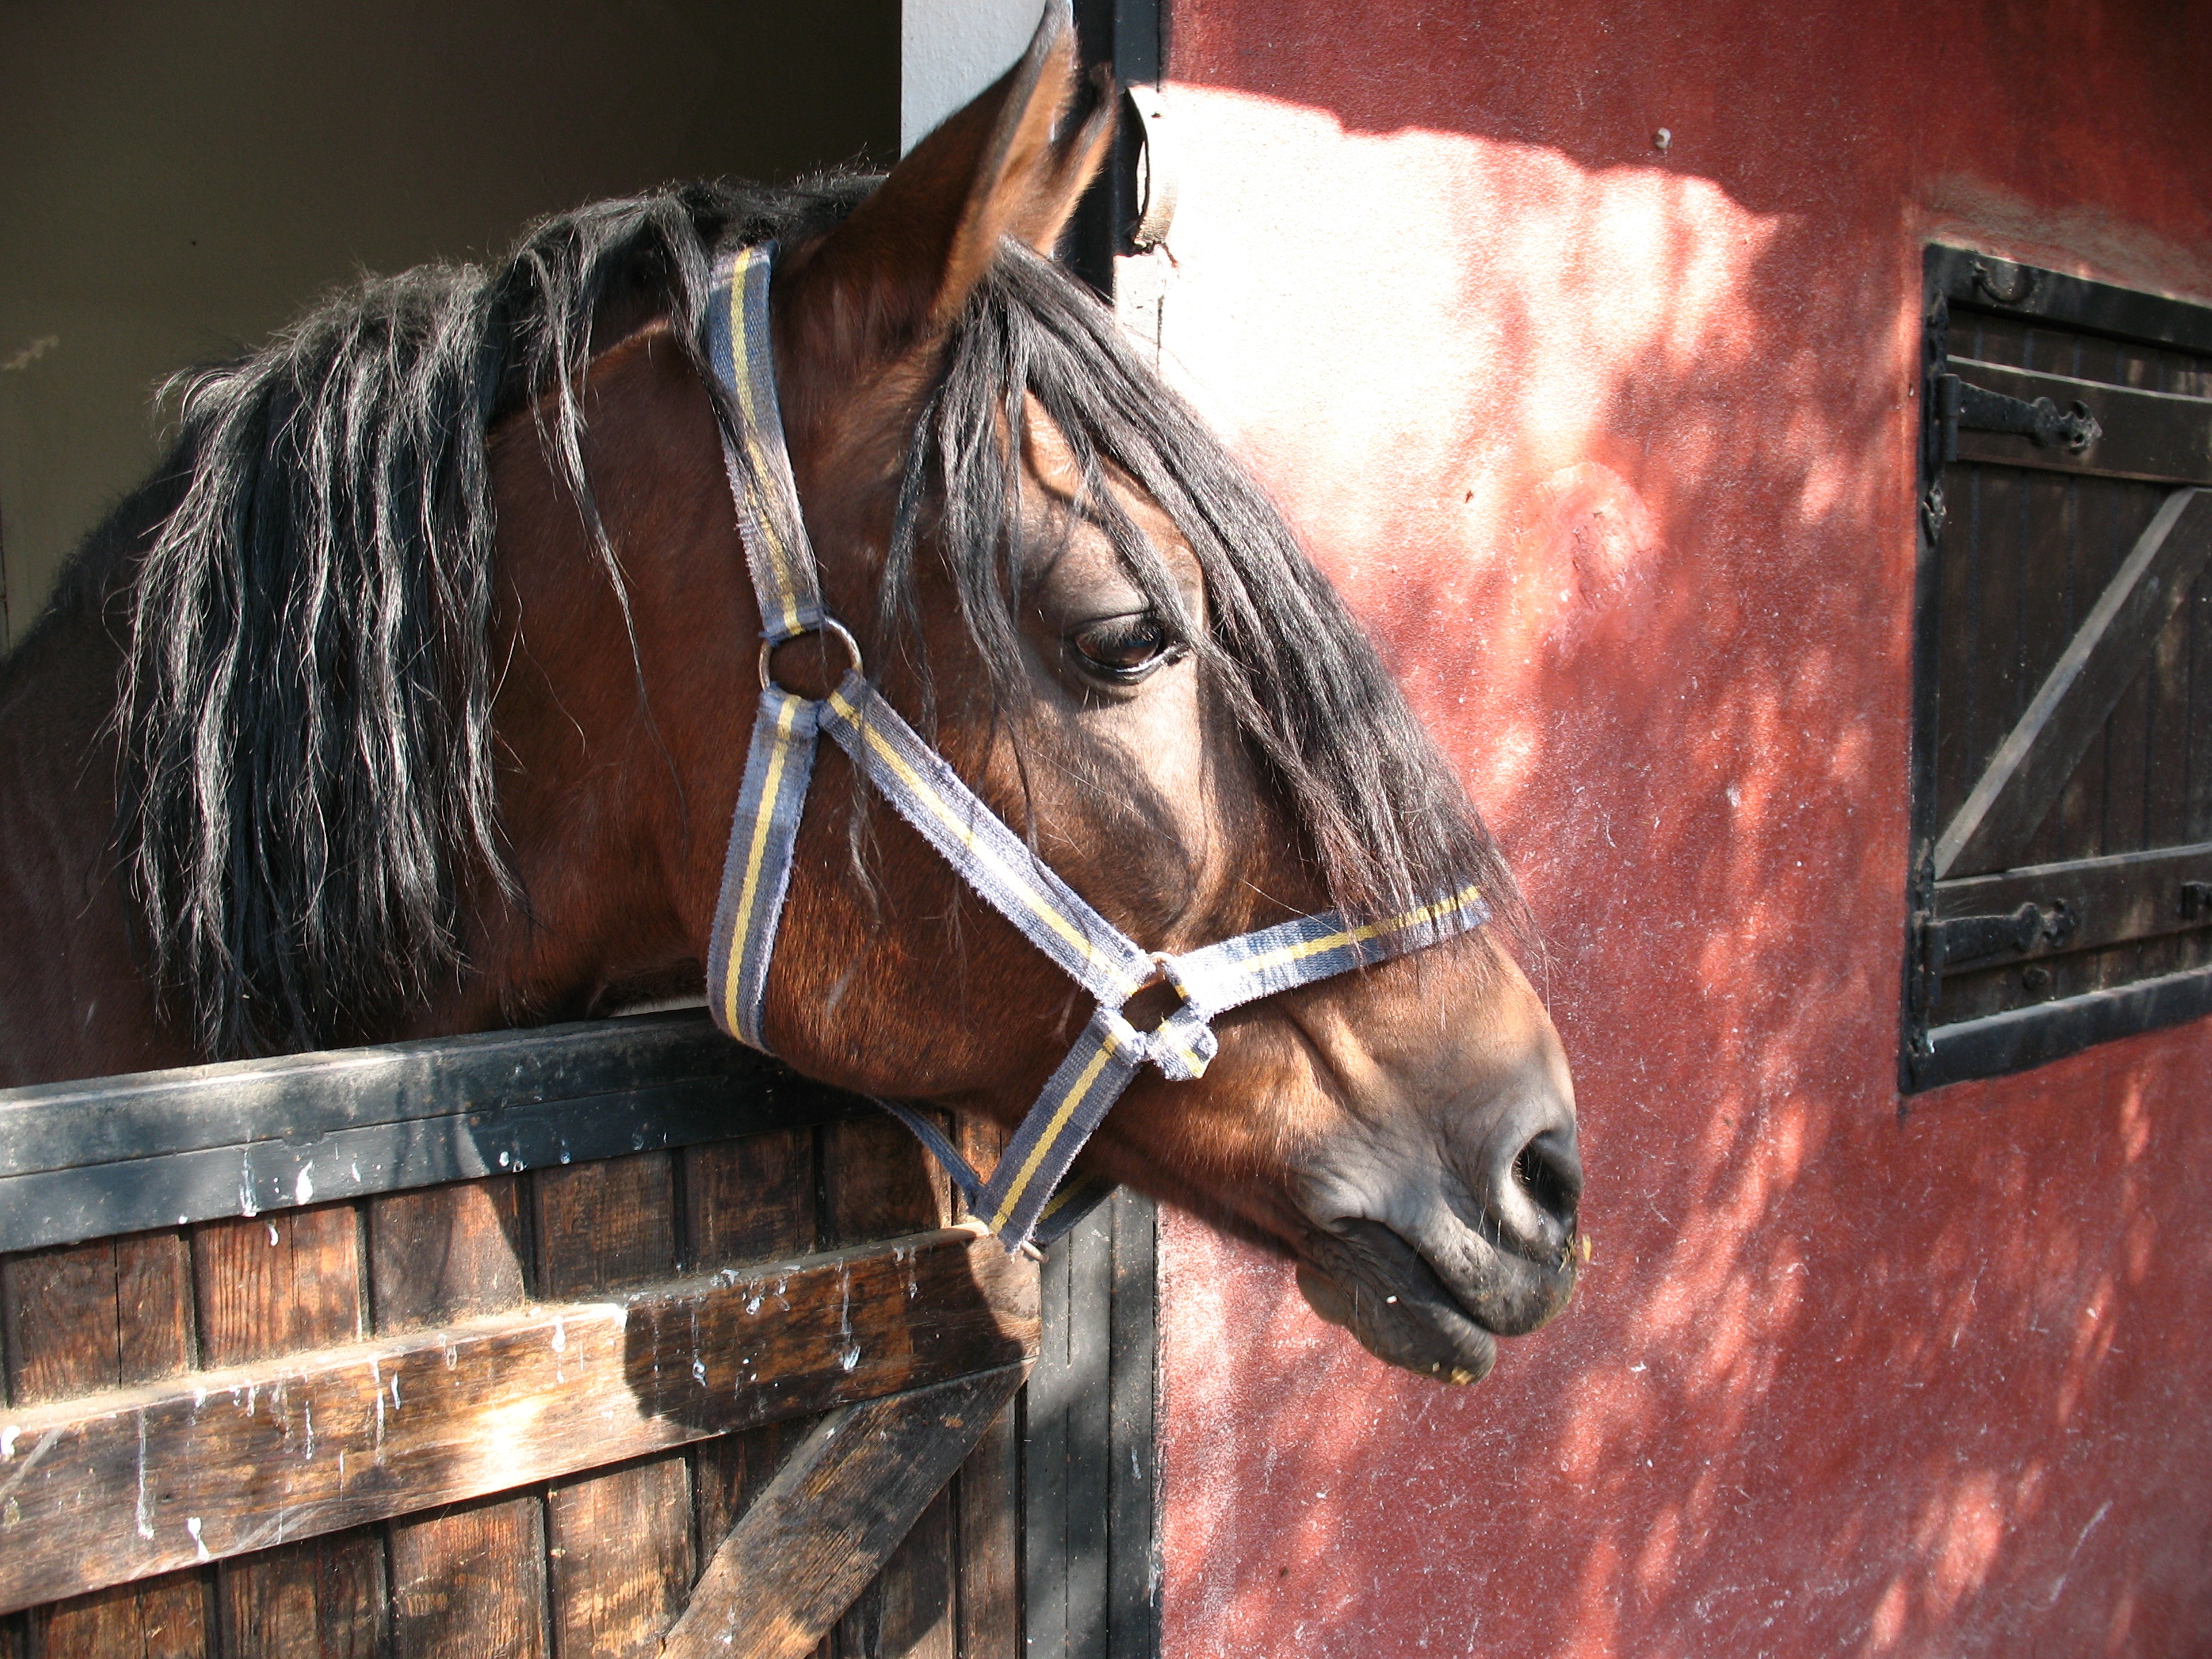
nature, farm, summer, horse, rein, mammal, stallion, mane, ride, bridle, mare, halter, pack animal, cicindela, horse like mammal, mustang horse, horse tack